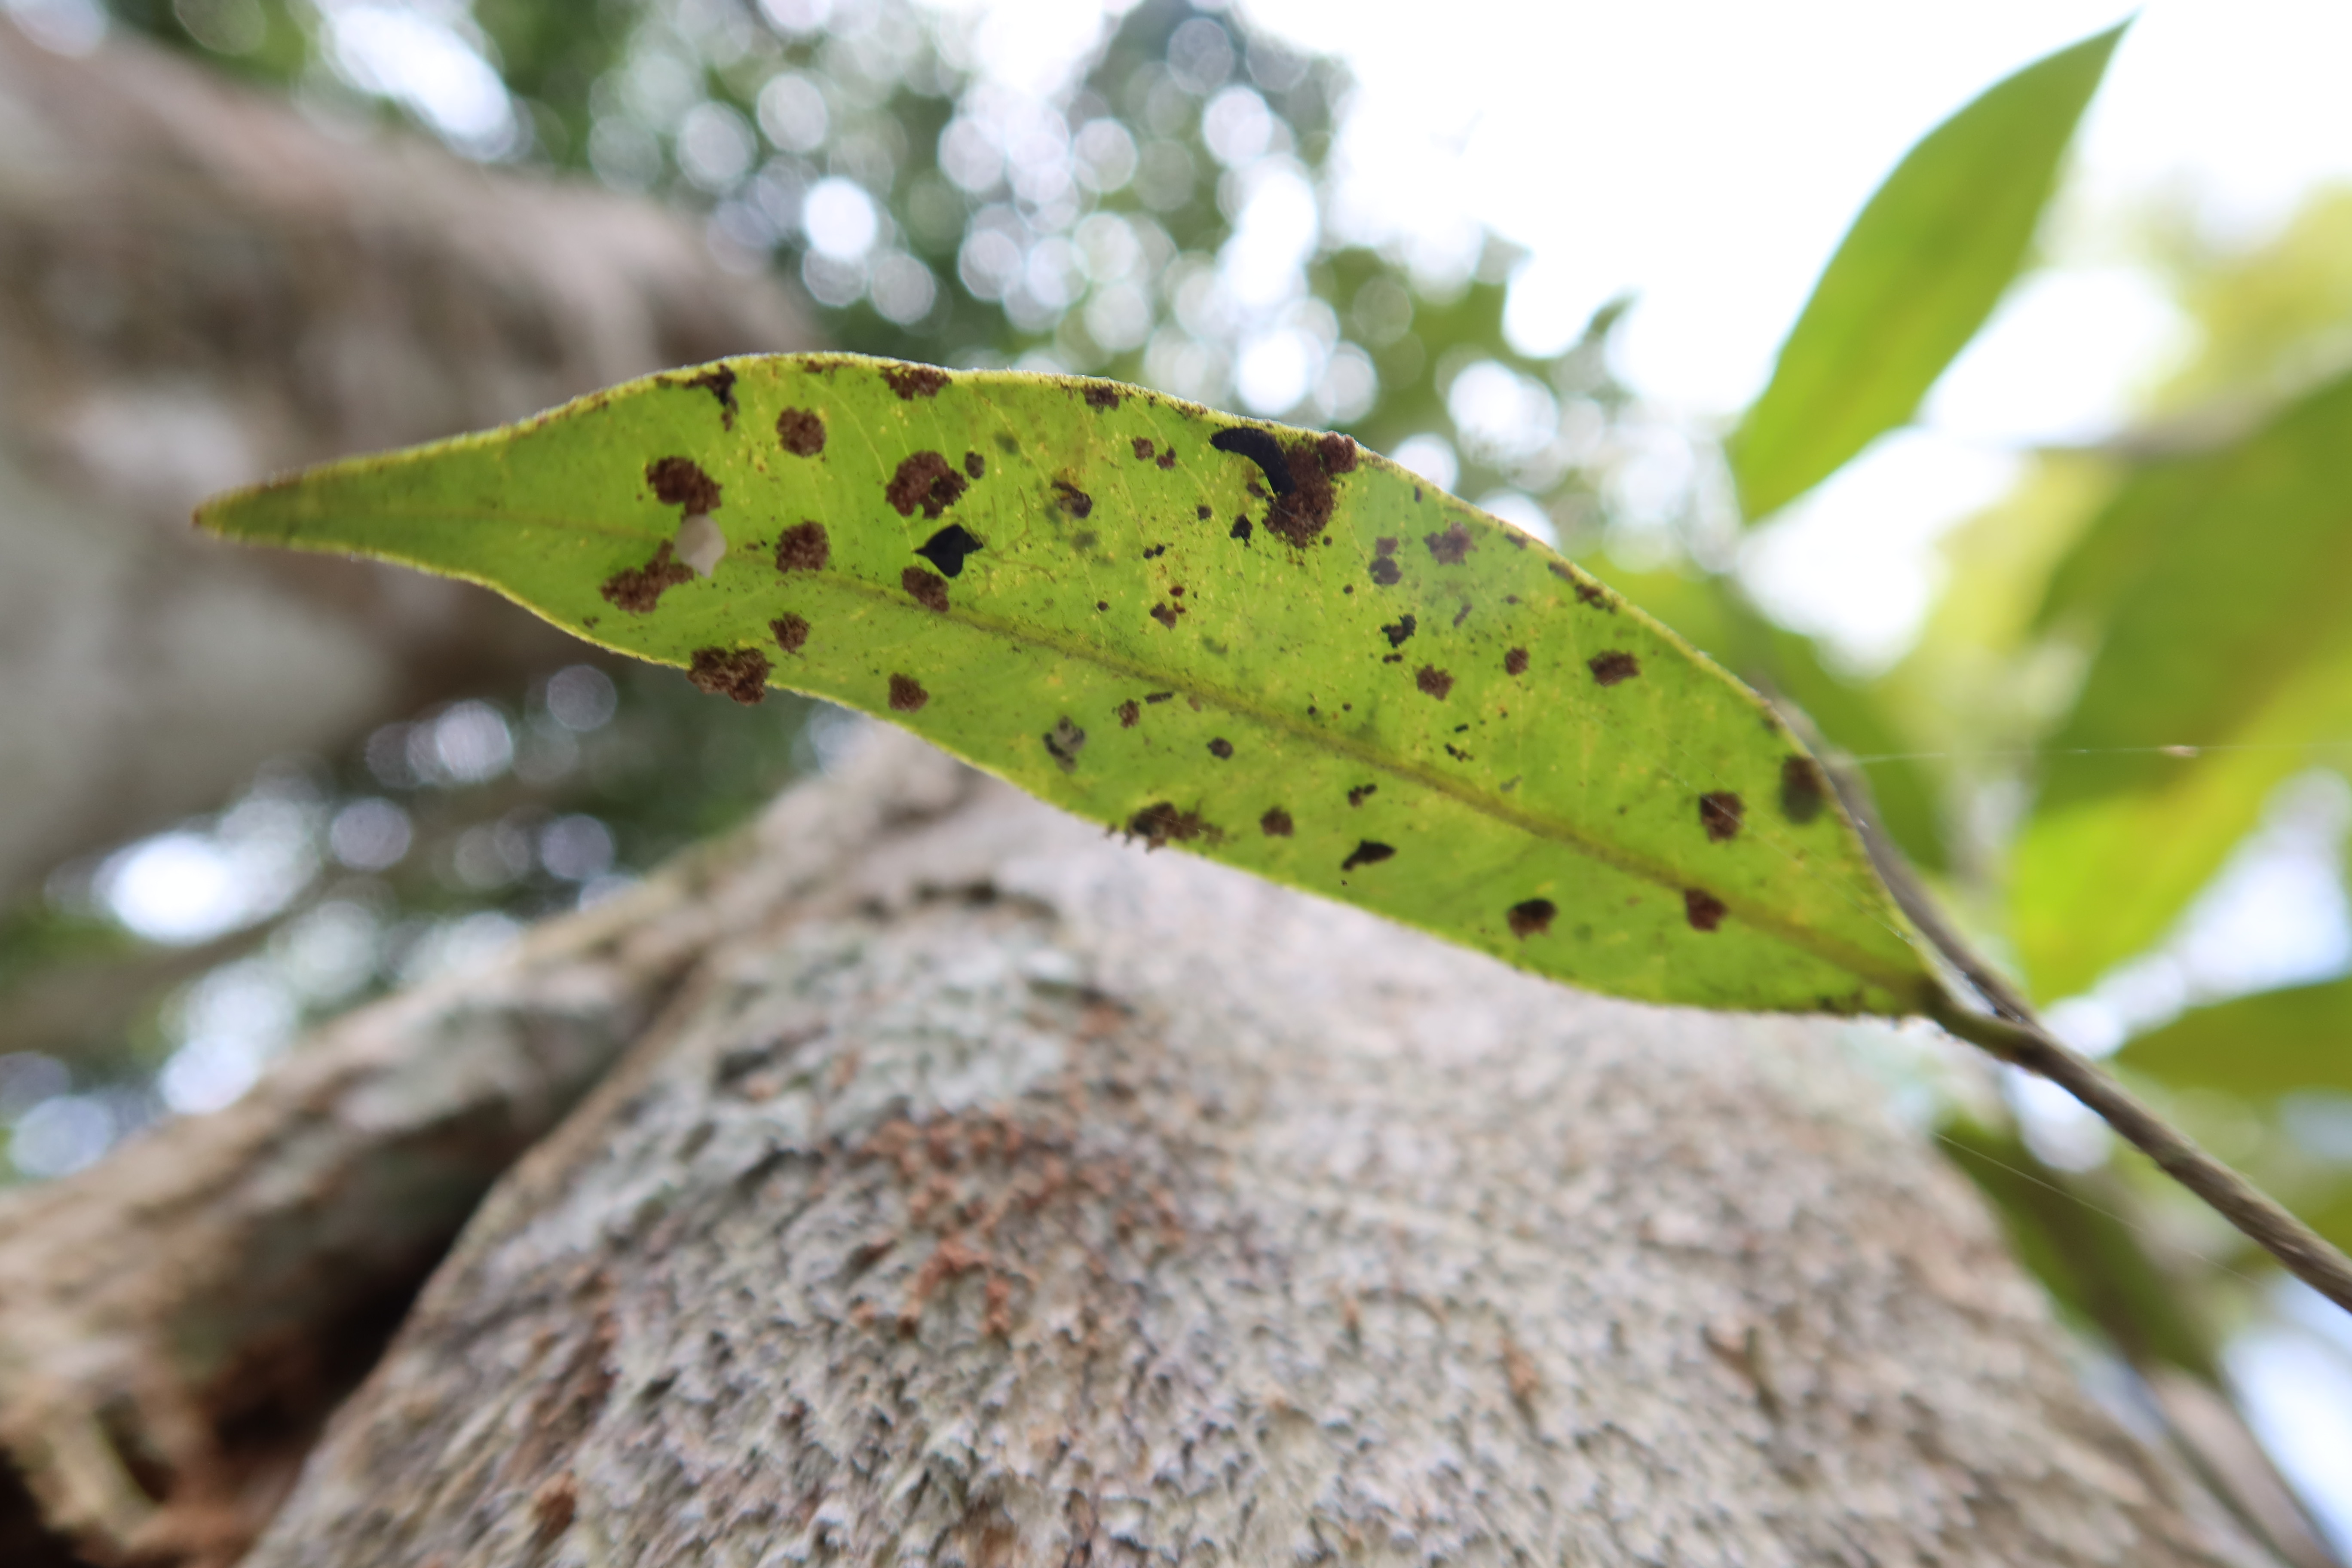
Label: Flea Beetles